Blue-water navy

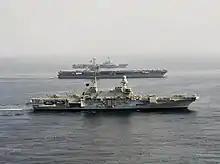
(foreground) operating with (middle) and (background) in the Gulf of Oman, 2013

The table below shows the world naval hierarchy according to the classification system by professors Daniel Todd and Michael Lindberg. Their system originates from 1996 and outlines ten ranks, distinguished by capability. Since then it has been used by various other experts to illustrate the subject. According to Todd and Lindberg, a "blue-water navy" is one that can project any sort of power beyond its own territorial waters. However they used the principle of loss of strength gradient and other criteria to distinguish navies by capability under the four "blue-water" ranks. The six ranks of "Non blue-water navies" can be further broken down into "green-water" and "brown-water navies", and according to Todd and Lindberg, these are navies only capable of operating as coastal defence forces, coast guards or riverine forces.